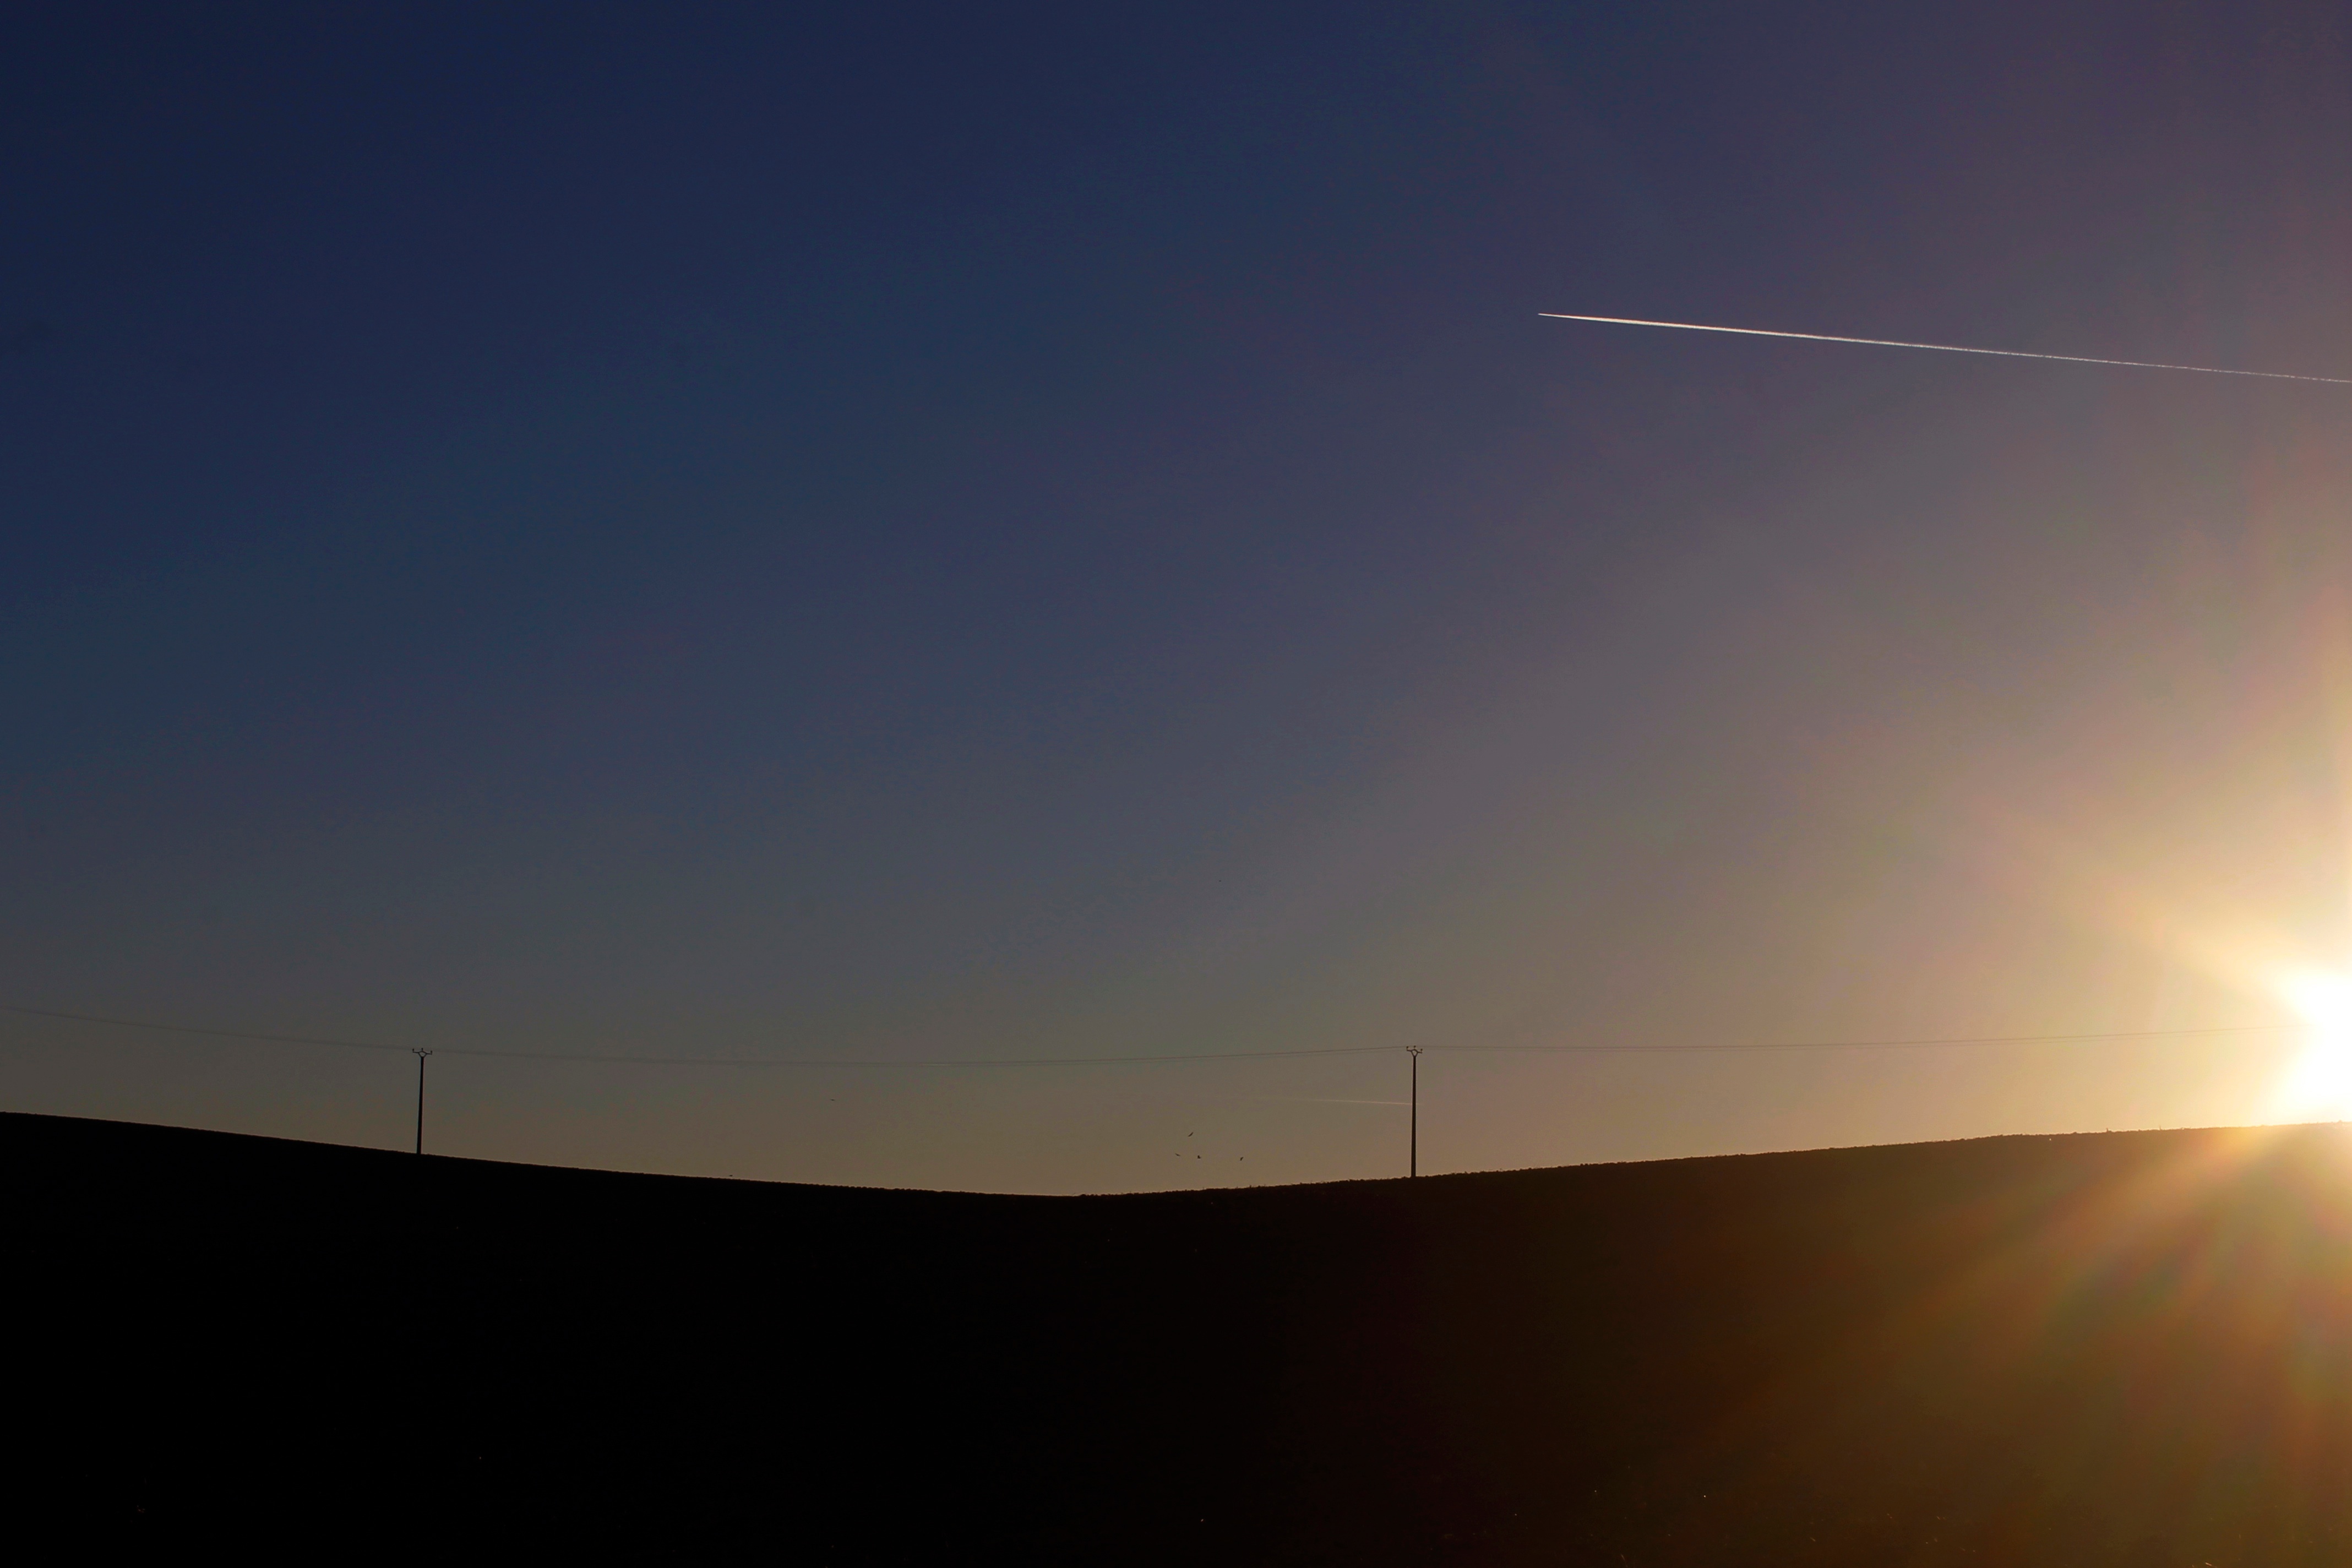
horizon, cloud, sky, sun, sunrise, sunset, sunlight, morning, dawn, atmosphere, dusk, line, afterglow, astronomical object, atmosphere of earth